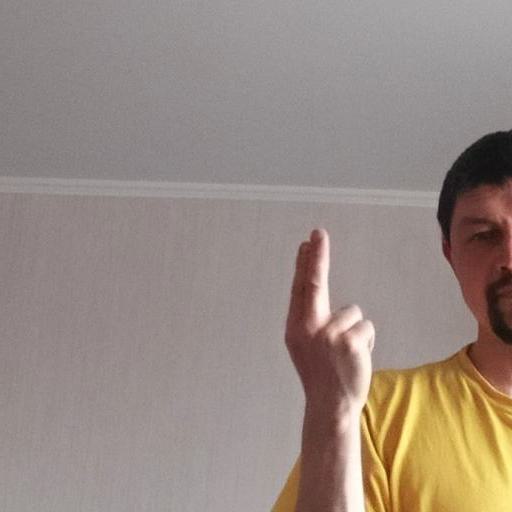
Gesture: two_up_inverted